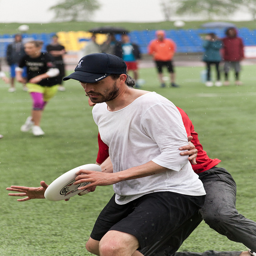
A man holding a white frisbee standing next to another man.
A man in a hat is holding a frisbee in the grass.
A bearded man playing frisbee outside on the grass.
A man in a park catches a frisbee.
Two people trying to catch a white frisbee.